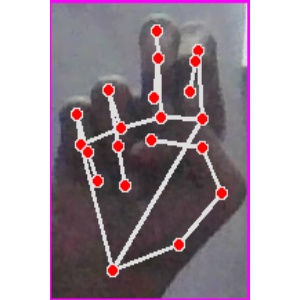
अक्षर: ह